Plymouth Adventure

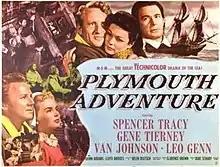
original film poster

Plymouth Adventure is a 1952 American Technicolor historical drama film with an ensemble cast starring Spencer Tracy, Gene Tierney, Van Johnson and Leo Genn, made by Metro-Goldwyn-Mayer, directed by Clarence Brown, and produced by Dore Schary. The screenplay was adapted by Helen Deutsch from the 1950 novel "The Voyage of the Mayflower" by Ernest Gébler. The supporting cast includes Barry Jones, Dawn Addams, Lloyd Bridges and John Dehner.